CD Anguiano

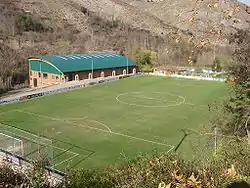
Campo Isla

In the 2015–16 season the club finished 6th in the Tercera División, Group 16. The next season in Tercera the club finished also on the 6th place.